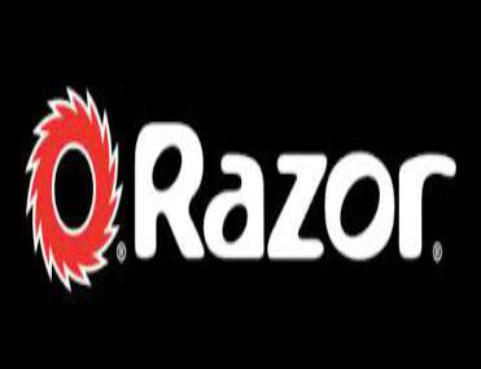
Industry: Sports